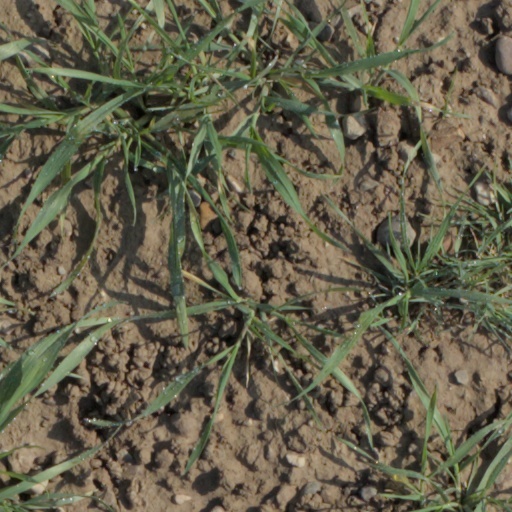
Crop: wheat